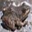
Label: frog